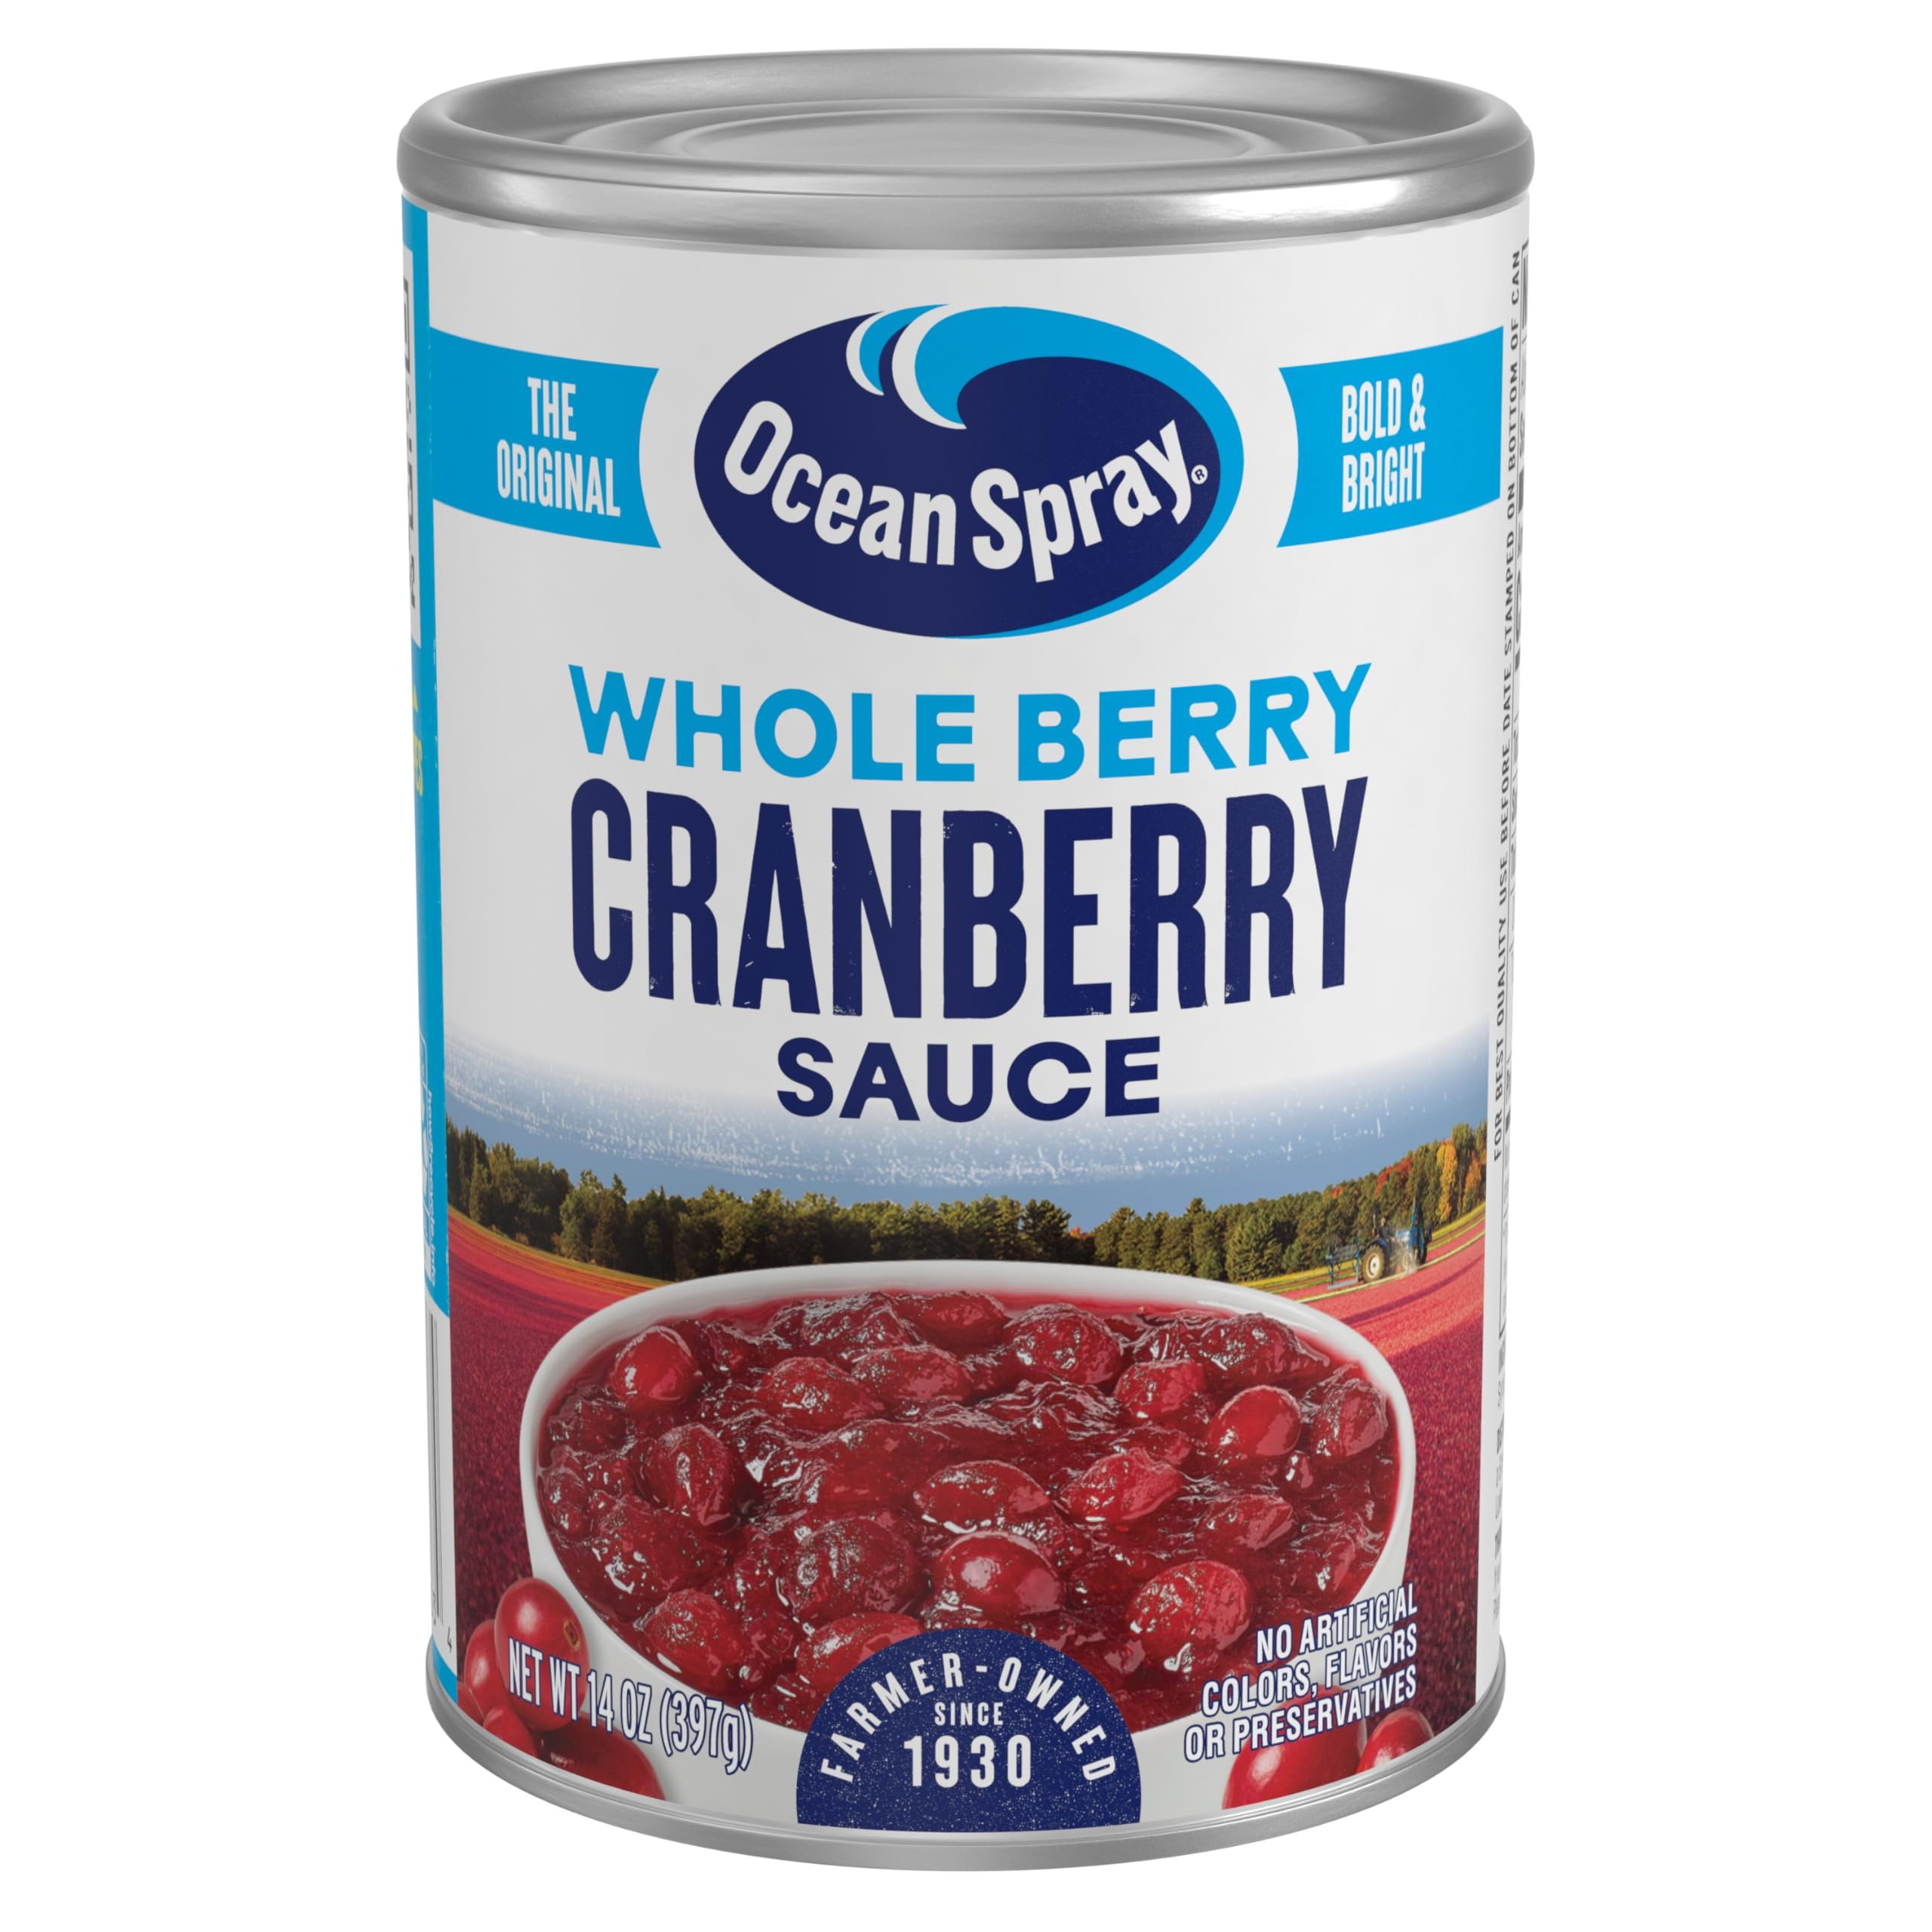
Item Name: Ocean Spray Whole Berry Cranberry Sauce, 14 Ounce Can
Bullet Point 1: Ocean Spray and Gatherings: Ocean Spray Whole Berry Cranberry Sauce is perfect for family gatherings, holidays and events and adds extra goodness to any homemade meal
Bullet Point 2: Made with the Goodness of Real Cranberries: Sweet and tangy canned cranberry sauce by Ocean Spray is made with 100% real cranberries and contains no artificial flavors, colors or preservatives
Bullet Point 3: A Great Source of Real Fruit: Each serving of Jellied cranberry sauce contains the same unique cranberry goodness as Ocean Spray Juice Cocktail; Jellied cranberry sauce also available
Bullet Point 4: The Fresh Cranberry Taste you Love: Add the taste of real cranberries to meals and recipes any time of year with gluten free cranberry sauce; Perfect for appetizers with brie cheese, glazed pork roast and even cranberry pancakes
Bullet Point 5: 100% North American Cranberries: Farmer owned since 1930, our products are proudly made with 100% North American cranberries. We collaborate with nature to bring you the crisp, clean taste of taste of real cranberries with every meal
Value: 14.0
Unit: Ounce

Price: 2.19